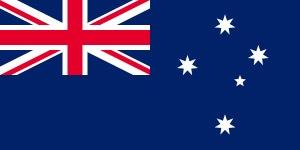
L'Histoire de l'Australie remonte aux premières migrations vers le continent australien, qui débutèrent dans le nord vers 60 000 ans avant notre ère.